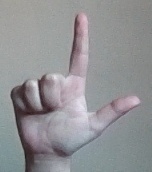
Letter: laam